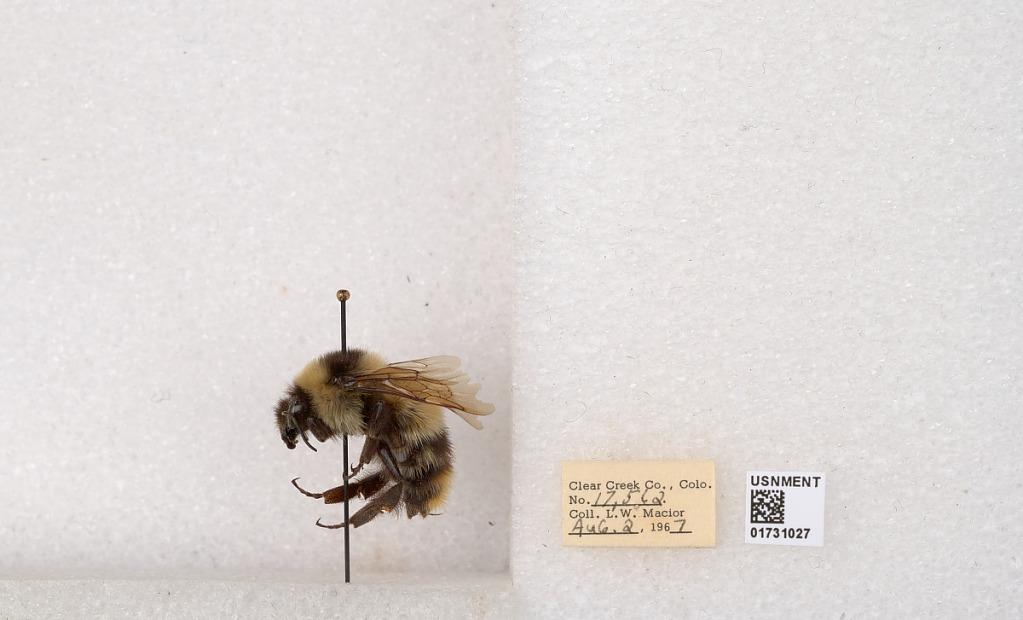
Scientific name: Bombus kirbyellus
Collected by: L. Macior
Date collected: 1967-8-2
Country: United States
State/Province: Colorado
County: Clear Creek
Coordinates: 39.6891, -105.644